Bo Brady

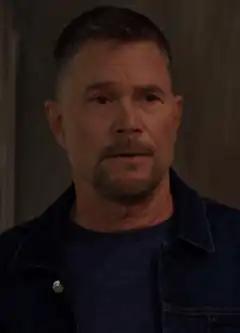
Peter Reckell as Bo Brady

Bo Brady is a fictional character from the NBC daytime soap opera "Days of Our Lives". The role has been most notably portrayed by Peter Reckell, who originated the role on May 3, 1983.